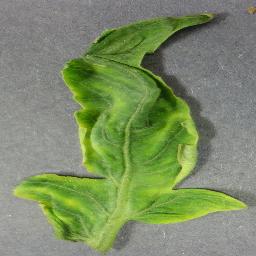
Label: Tomato___Tomato_Yellow_Leaf_Curl_Virus